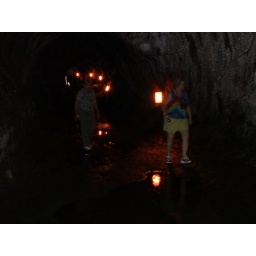
My sisters are watching their step and trying not to step in the puddles of water on the floor of the tube.